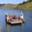
Label: ship